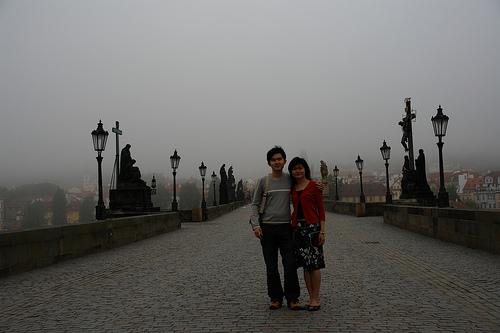
Weather: foggy or hazy